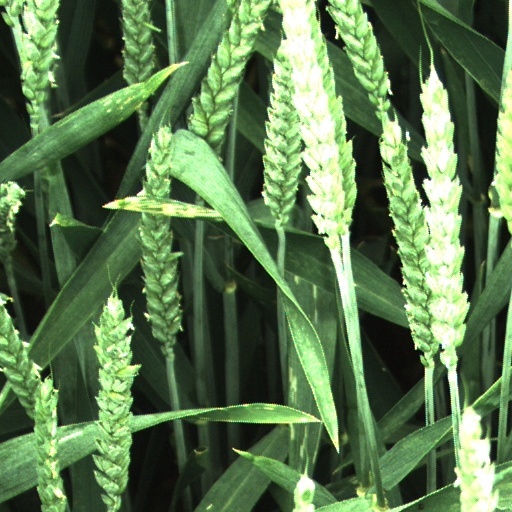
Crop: wheat